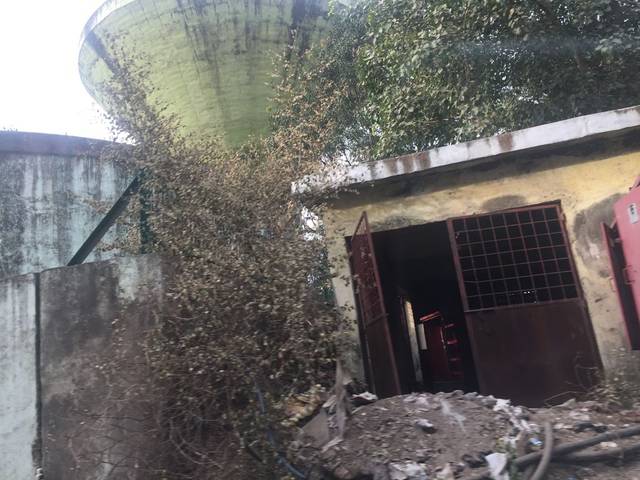
Region: India
Coordinates: 19.156, 72.998